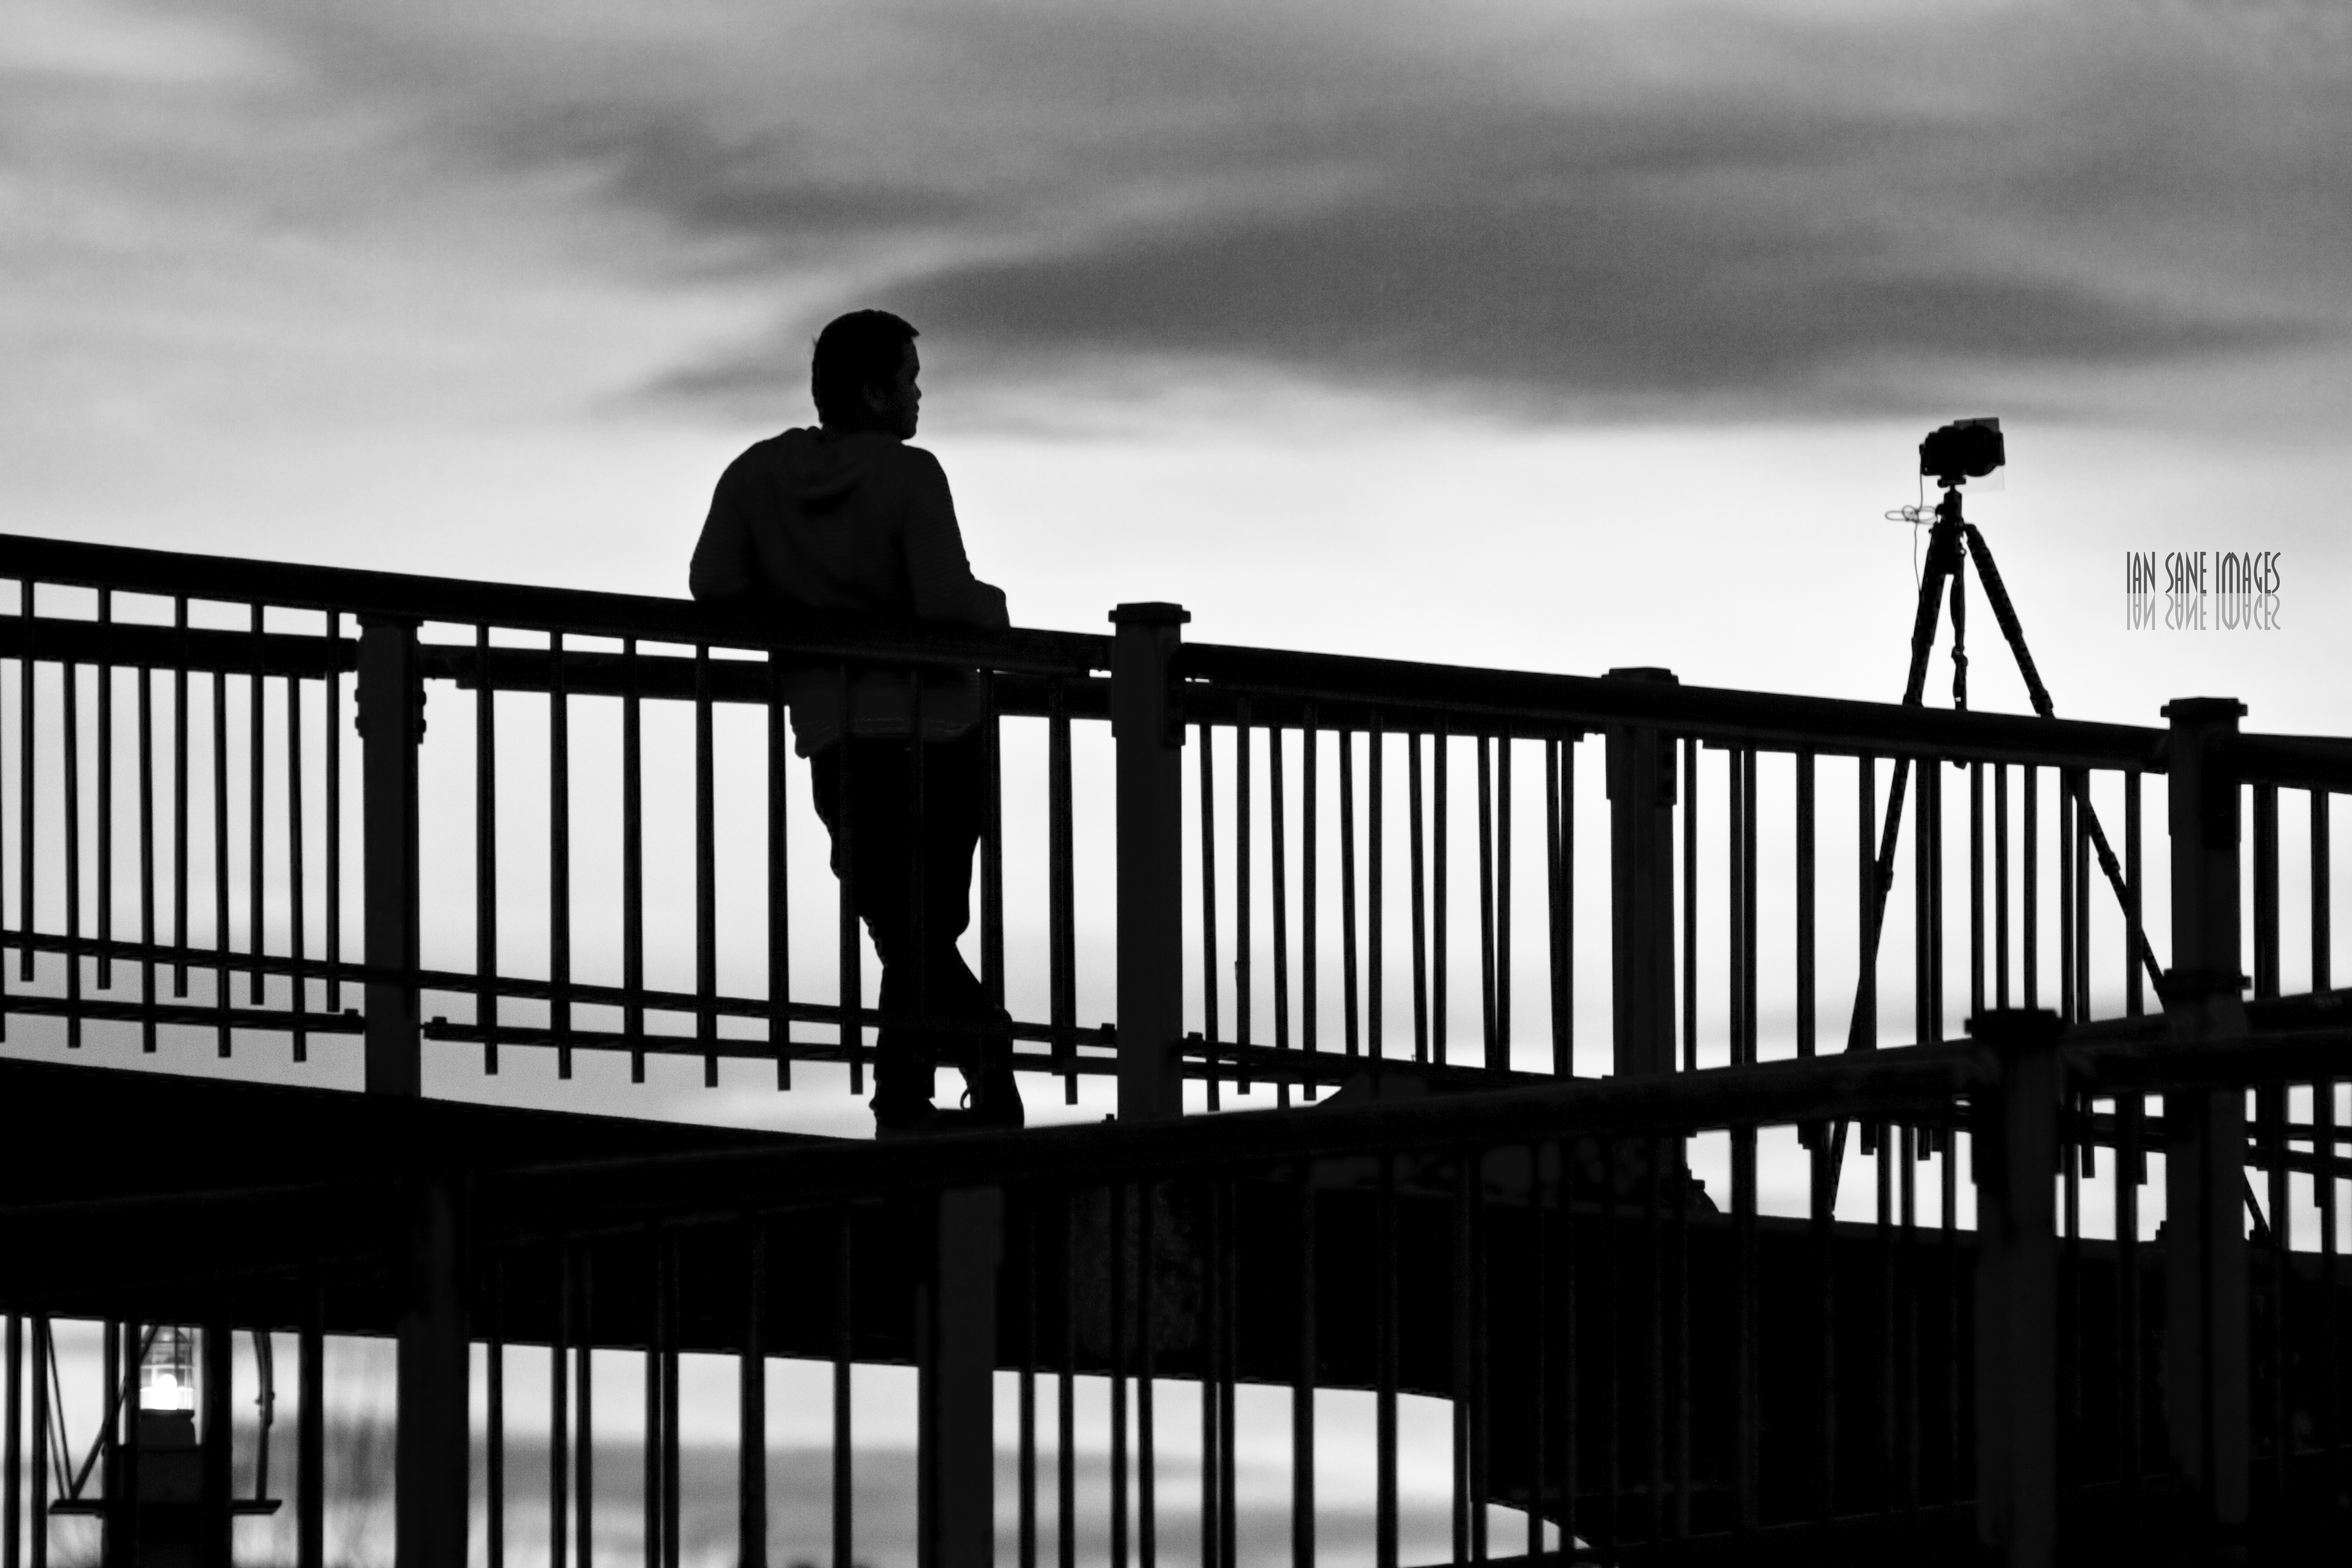
man, silhouette, pedestrian, black and white, white, bridge, street, camera, photography, photographer, pier, river, waiting, line, lens, canon, black, monochrome, candid, eos, is, tripod, photograph, for, 7d, ramp, images, usm, silhouettes, that, moment, esplanade, oregon, portland, ian, sane, ef100400mm, f4556l, willamette, vera, katz, eastbank, morrison, monochrome photography